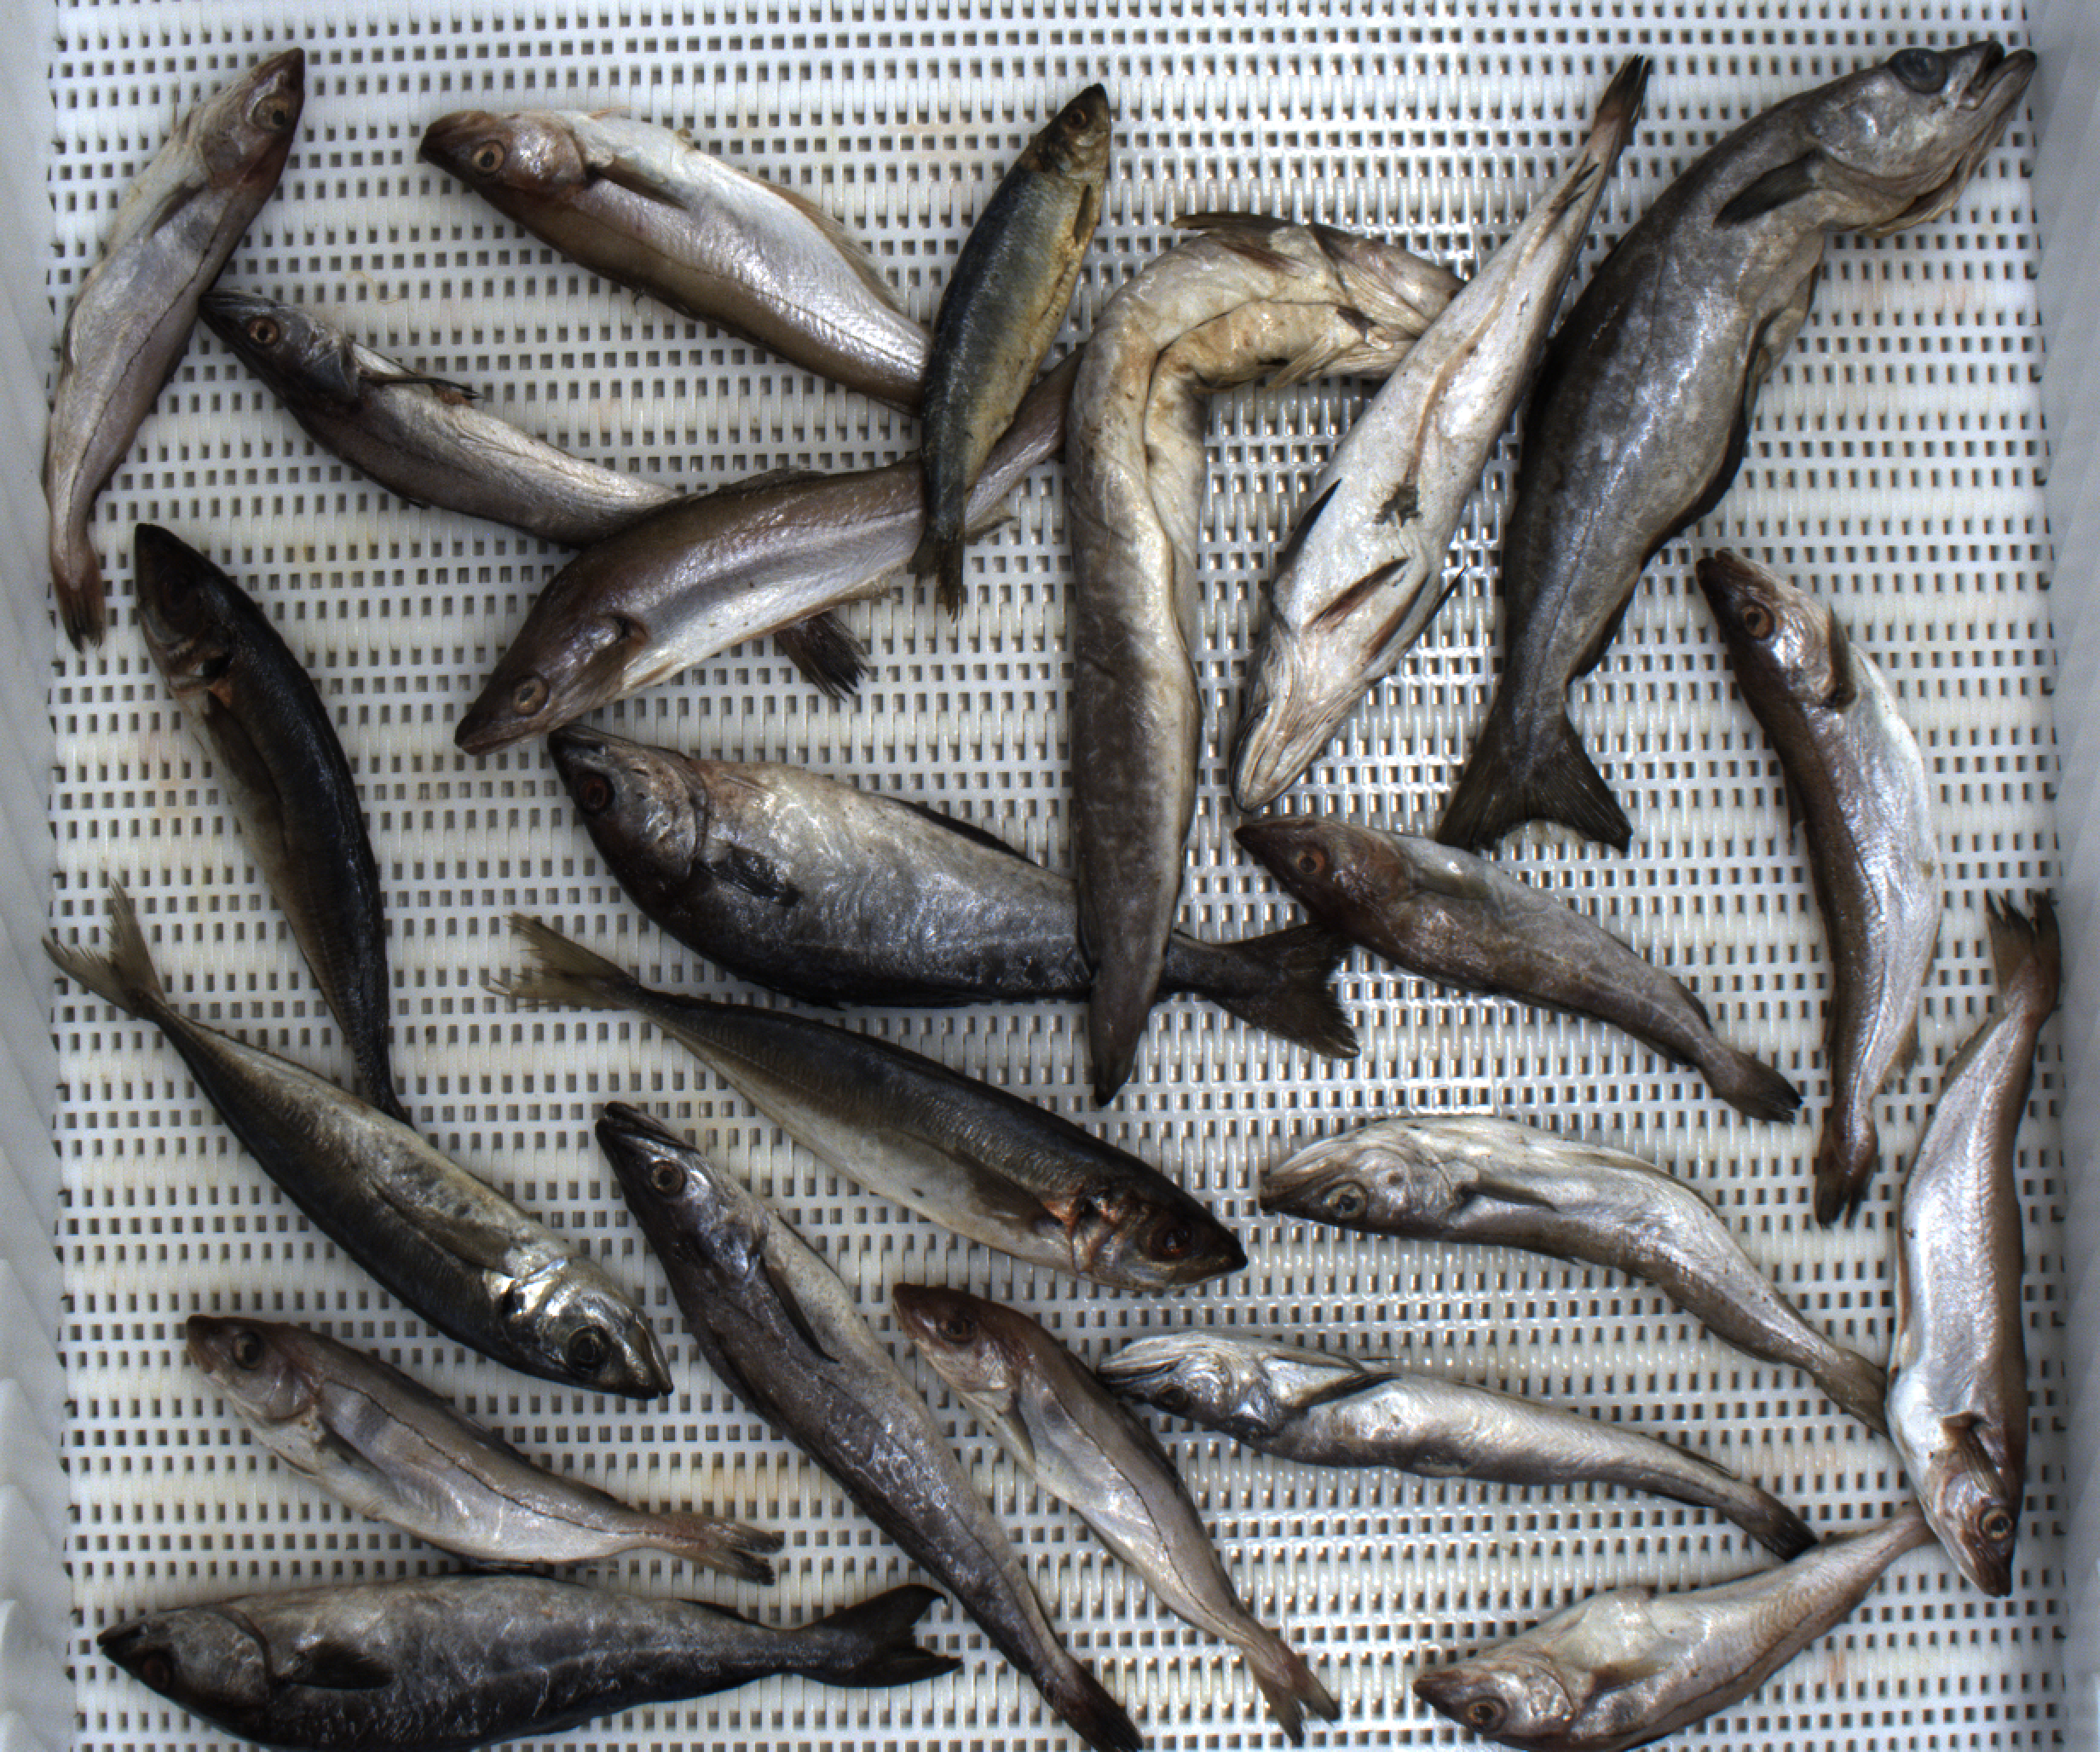
Total fish: 22
Cod: 1
Haddock: 4
Whiting: 5
Hake: 4
Horse mackerel: 3
Saithe: 2
Other: 3